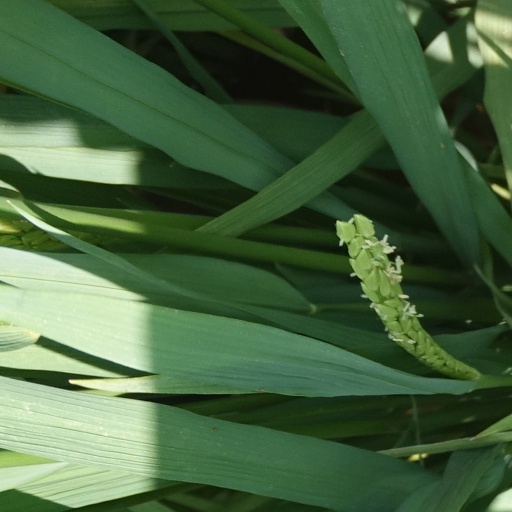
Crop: rice